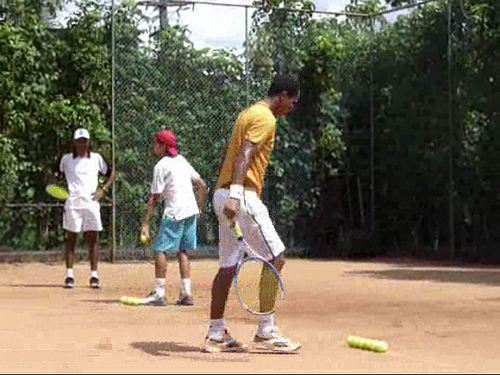
cậu bé mũ đỏ đang chuẩn bị phát quả bóng tennis